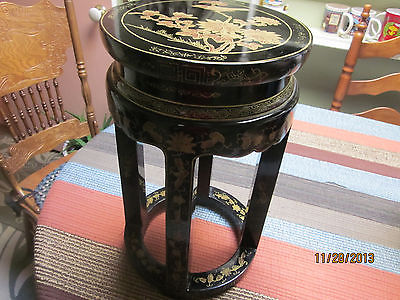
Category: table